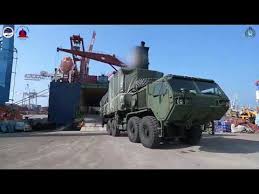
Label: Air Defense